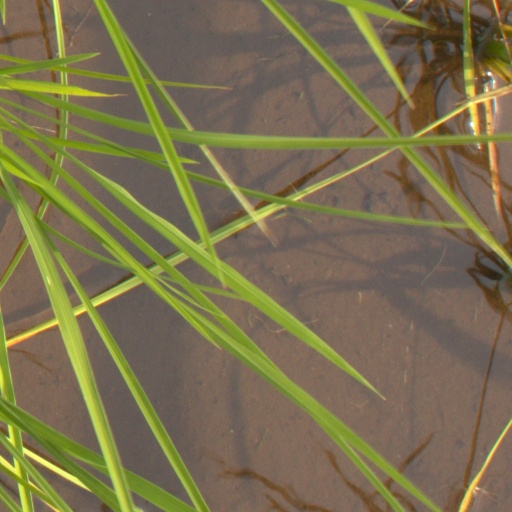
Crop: rice